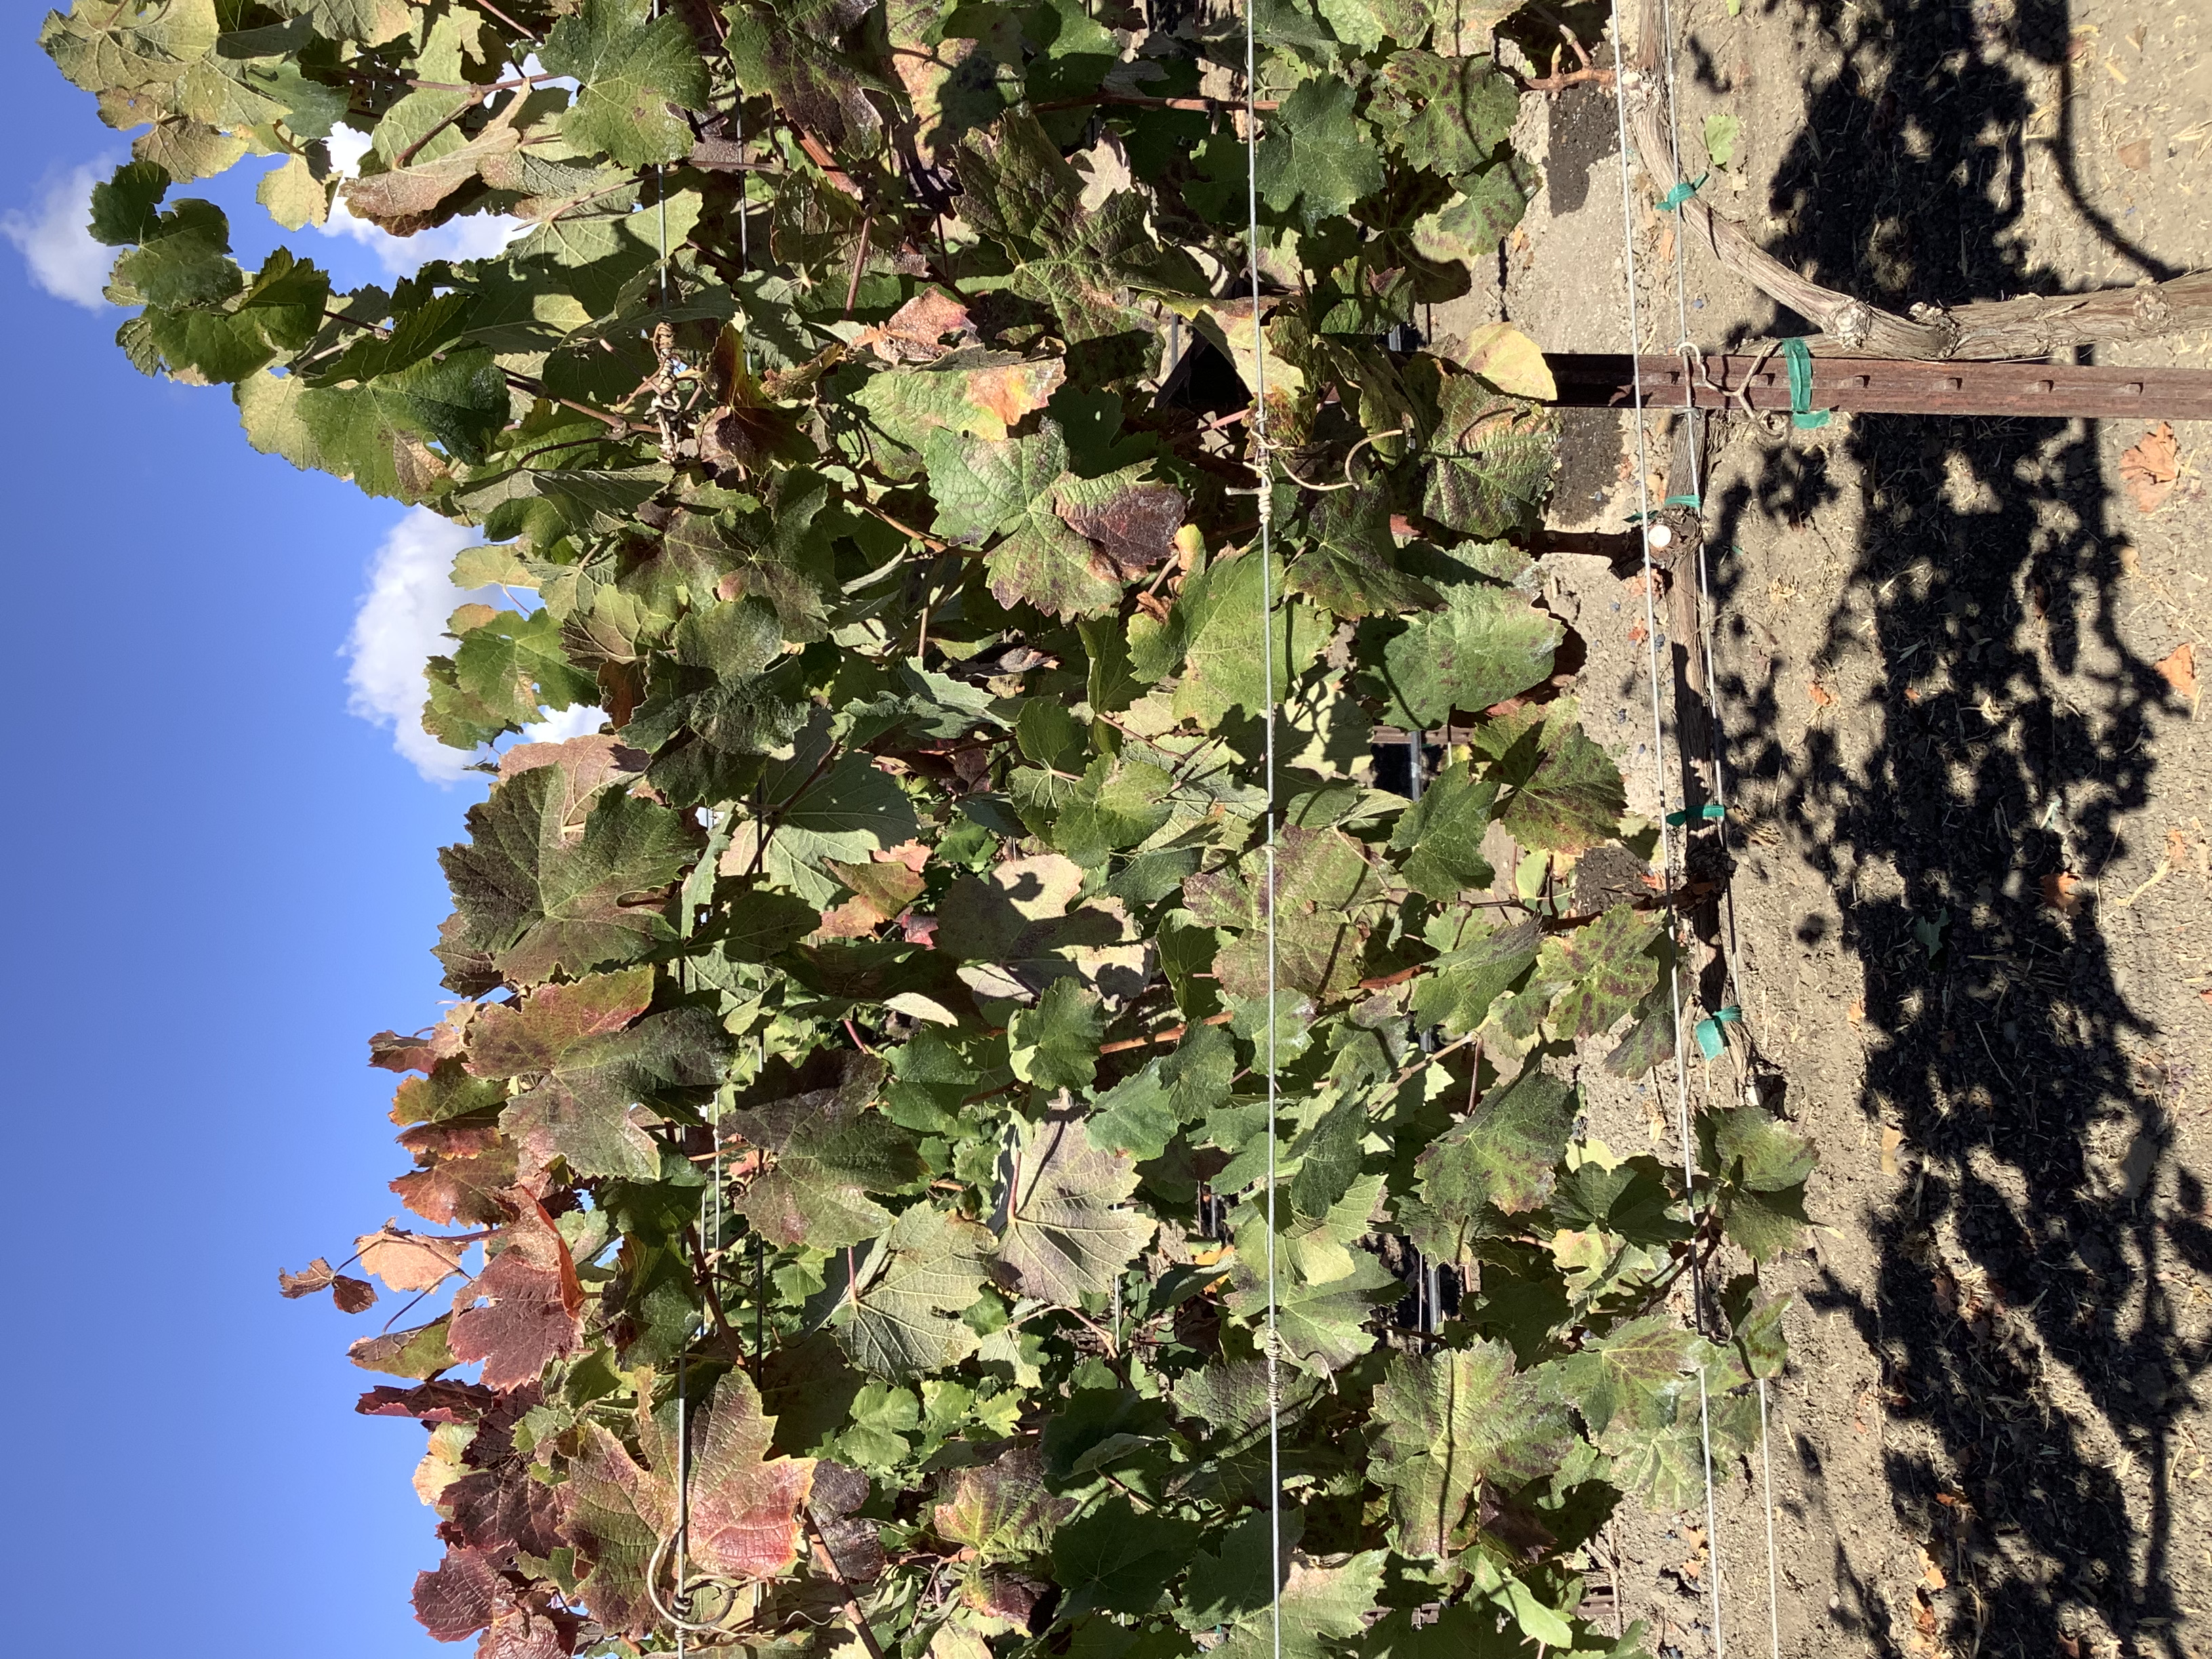
Label: Red Blotch